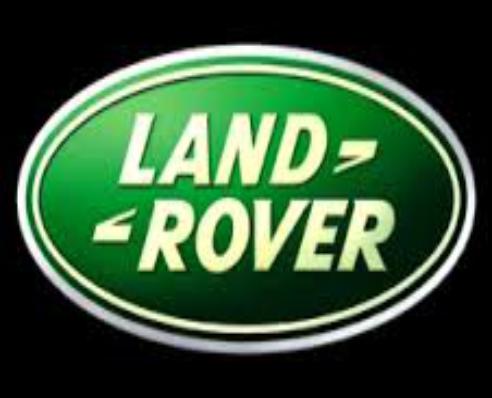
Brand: land rover
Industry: Transportation